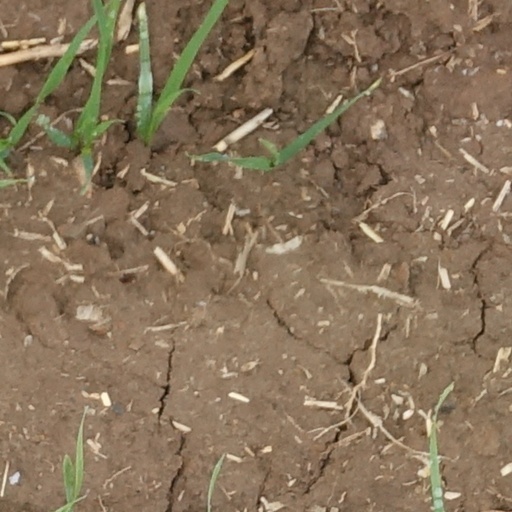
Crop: wheat